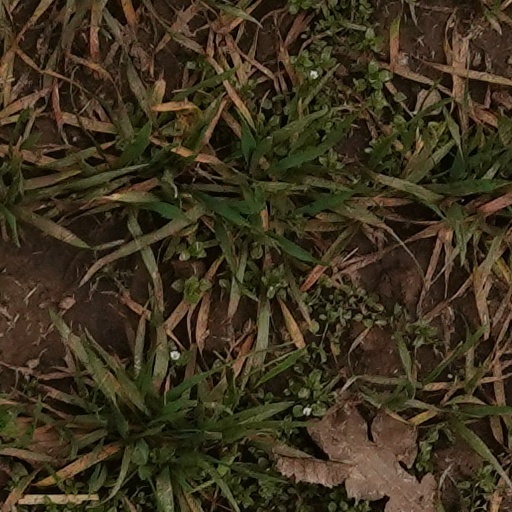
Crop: wheat